Answer in natural language. How many Beds are visible in the scene? Choose between the following options: 4, 1, 0, 5 or 3
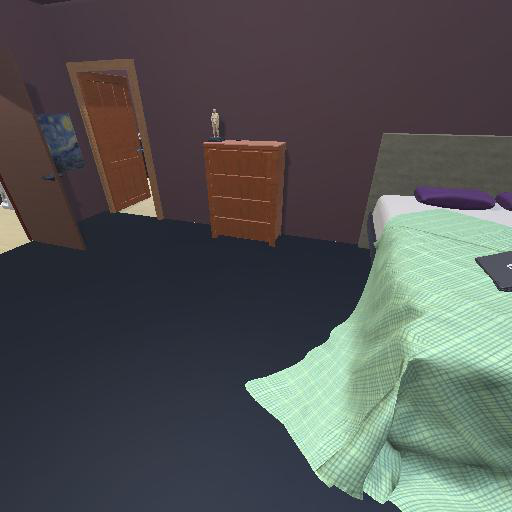
<answer>1</answer>